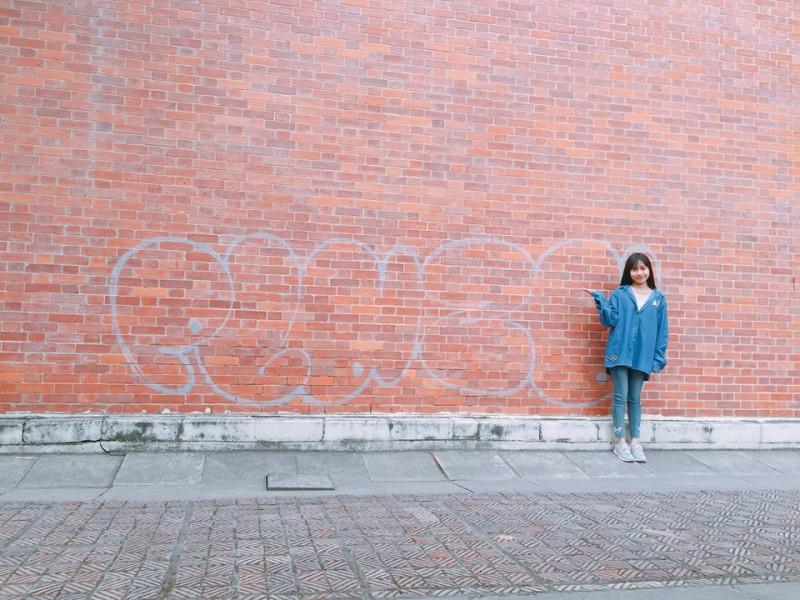
ở phía trước của bức tường gạch là một cô gái mặc áo xanh